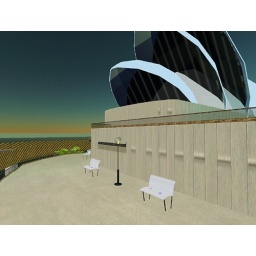
Warda has placed benches around the opera house with boy girl pose sits